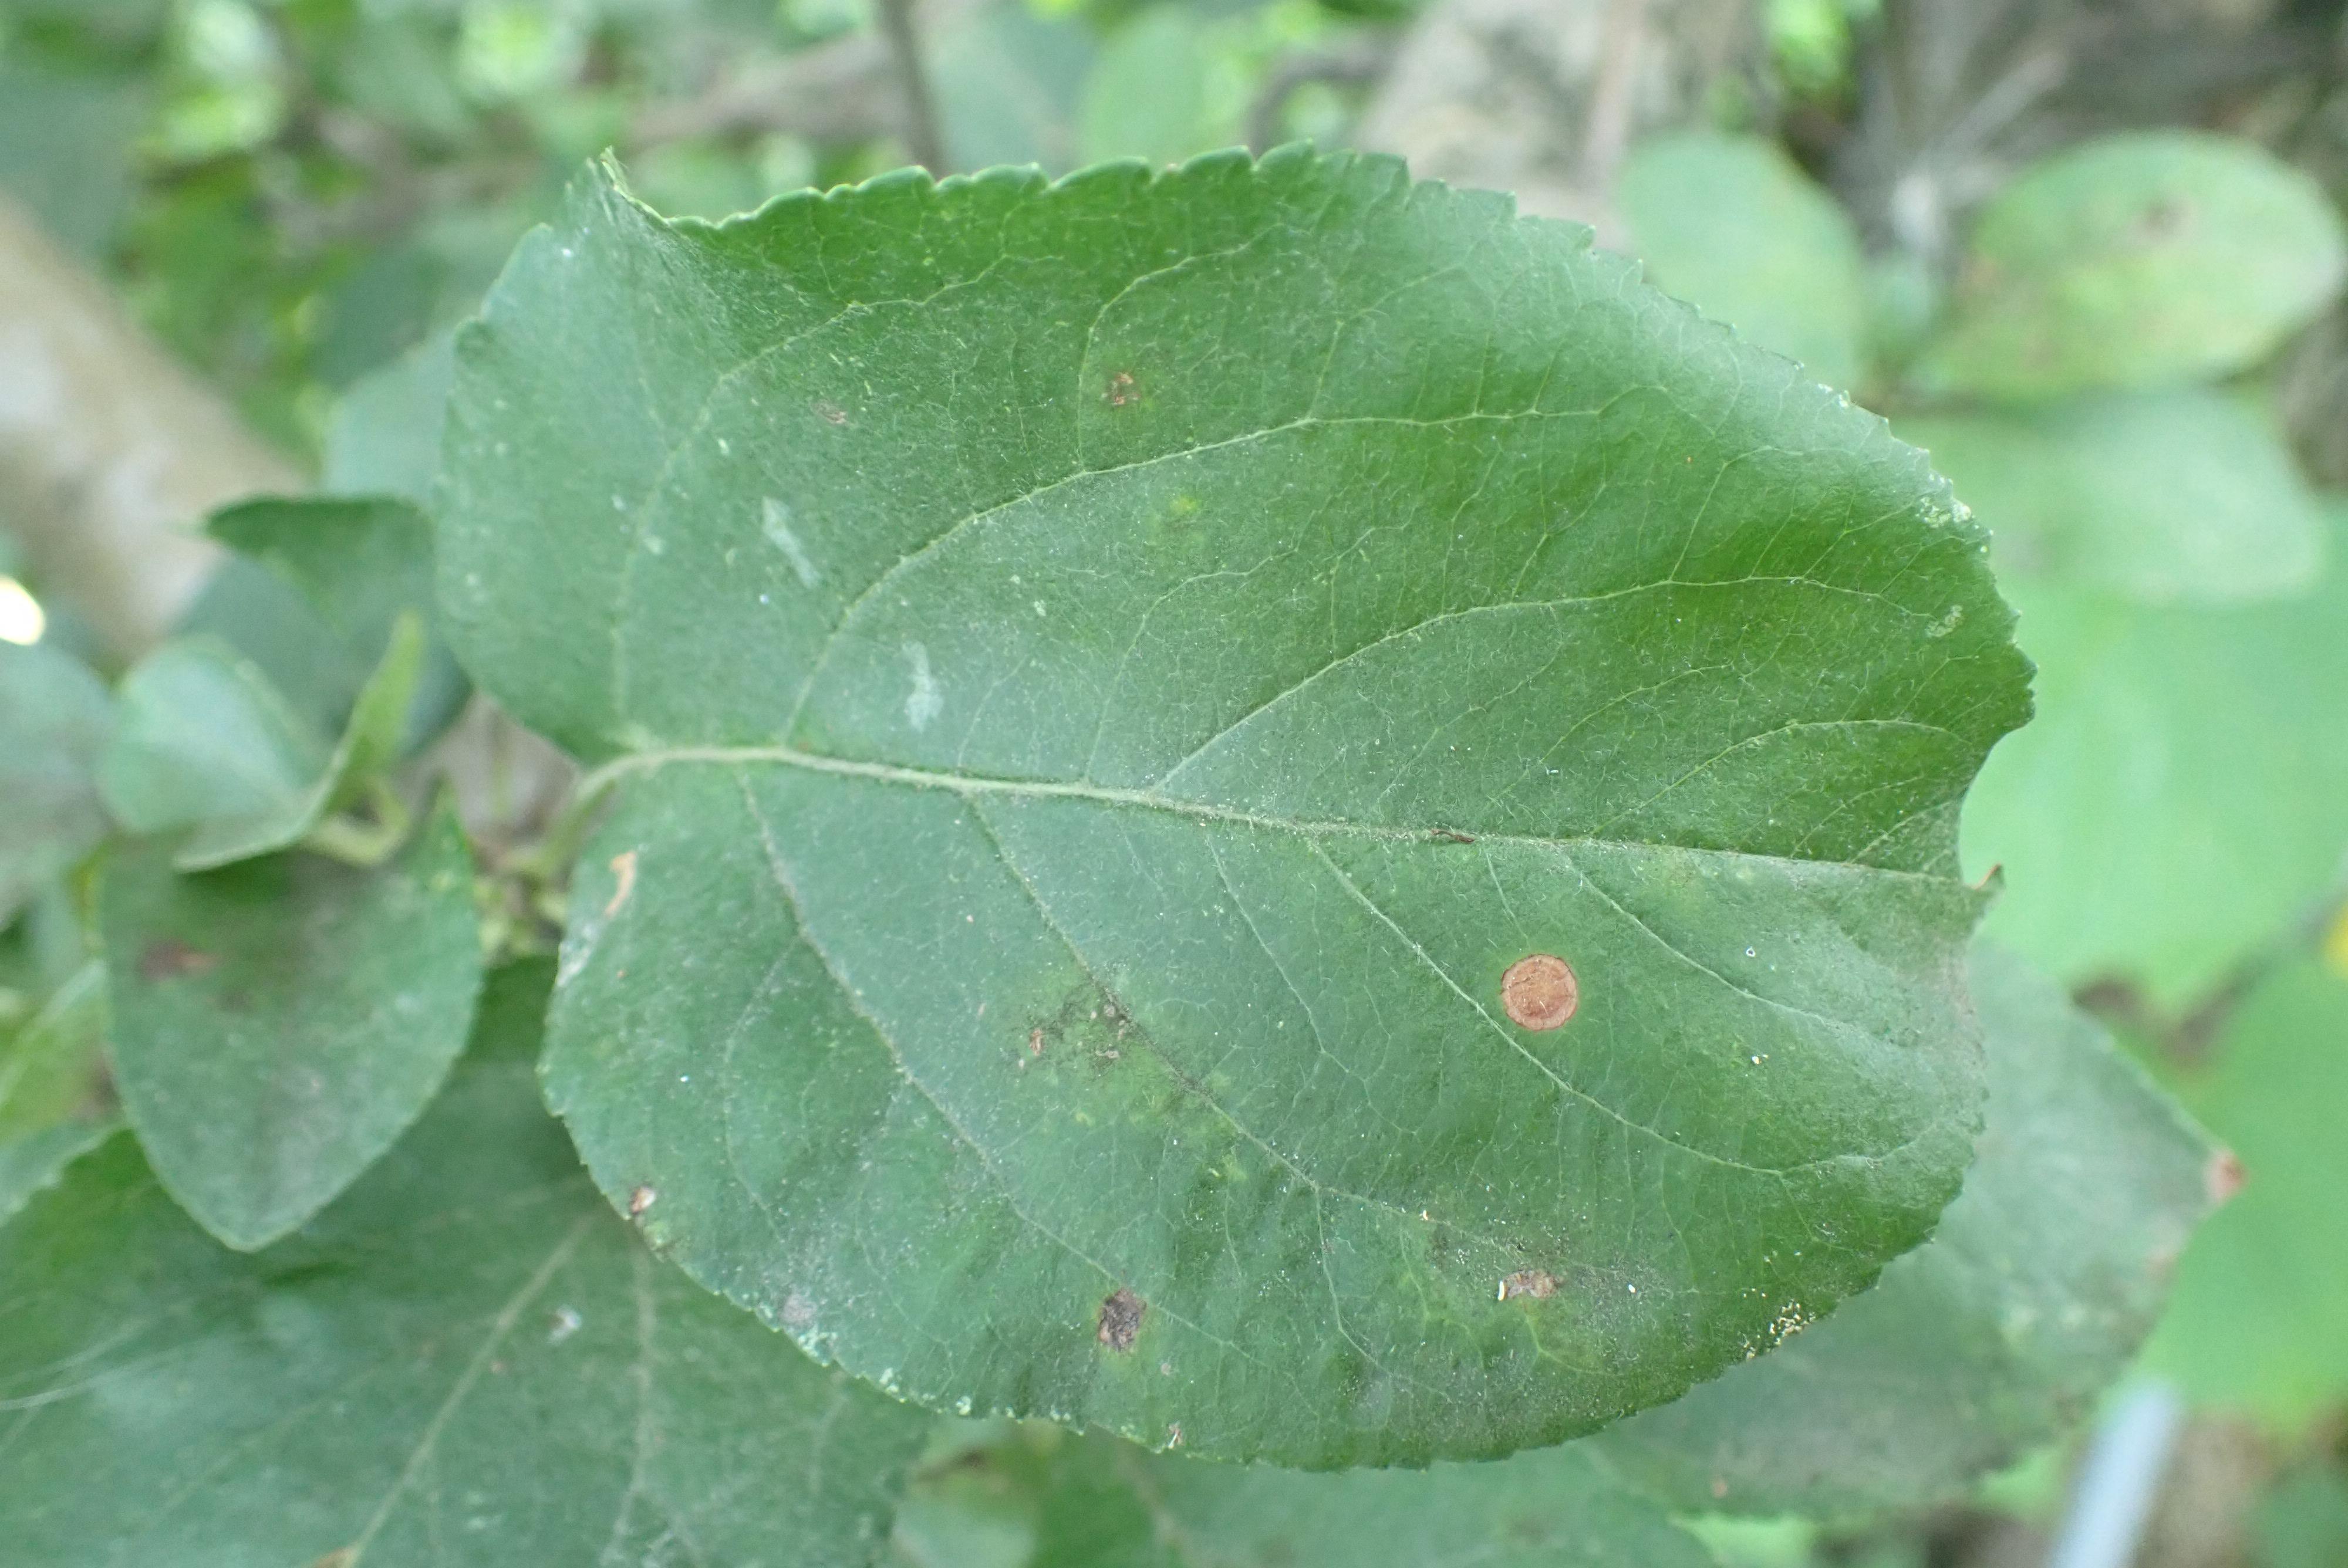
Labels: scab, frog_eye_leaf_spot